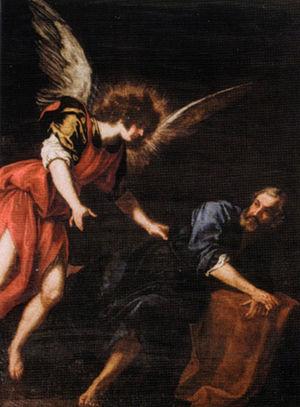
Jacopo Vignali est un peintre italien de l'école florentine au début de sa décadence.